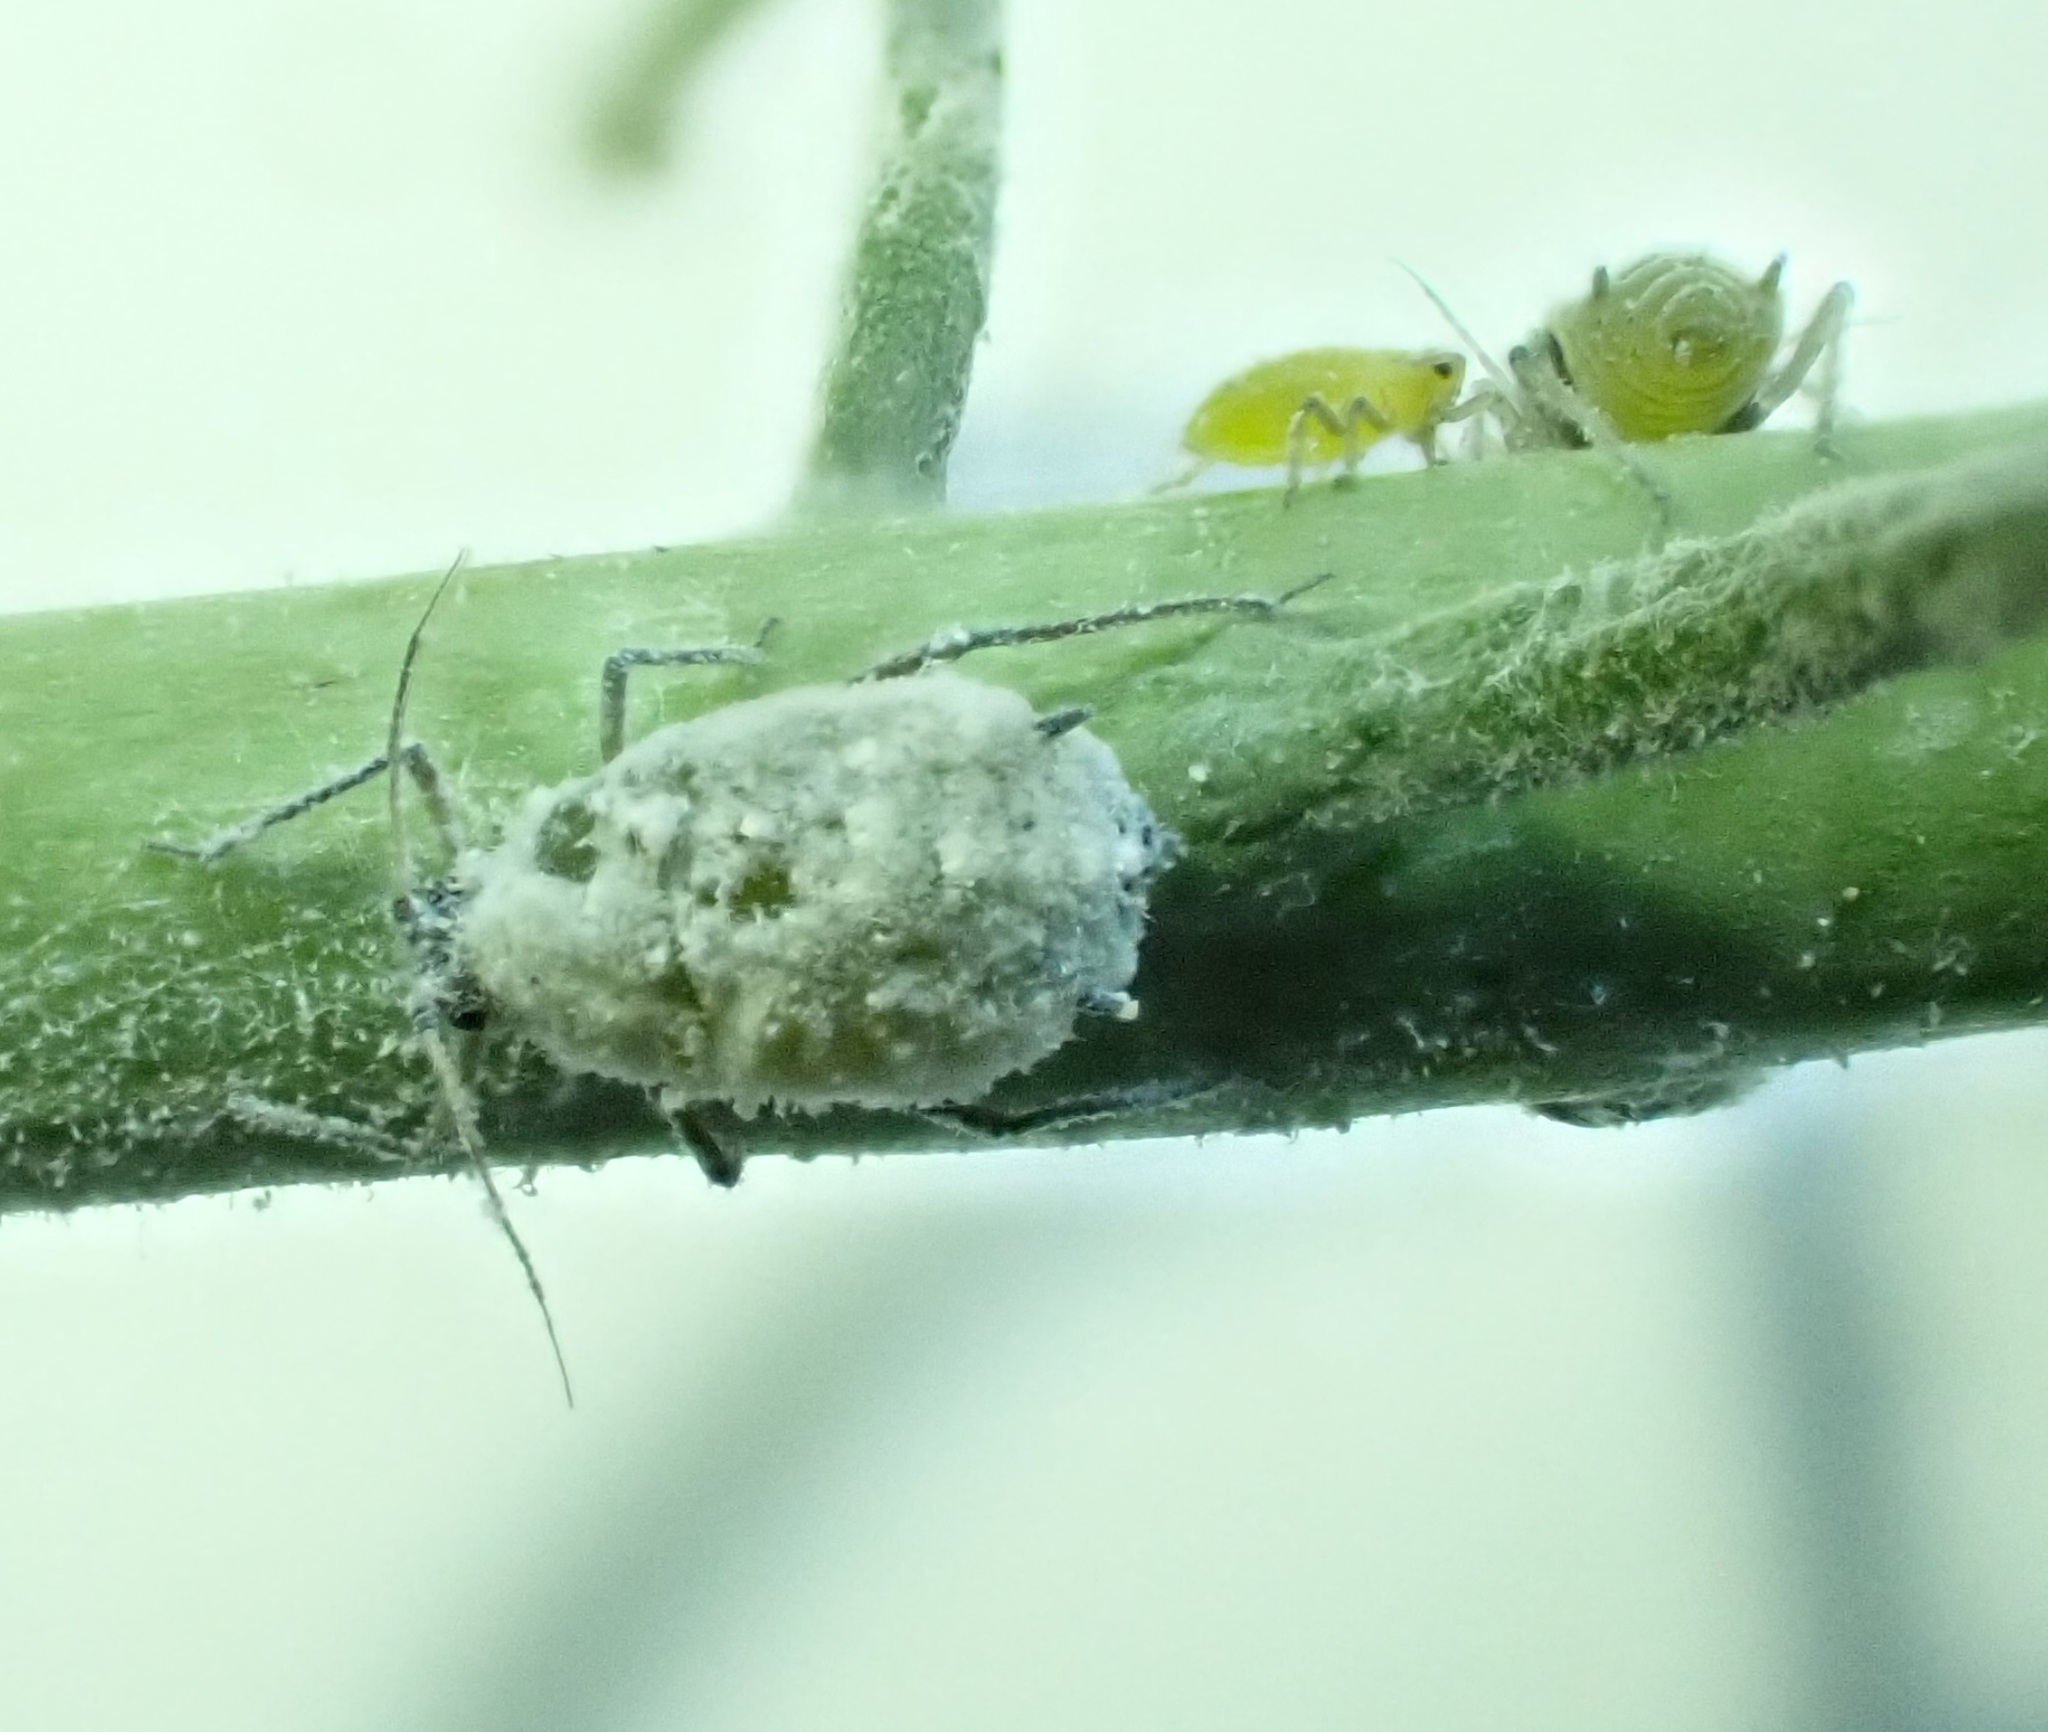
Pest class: cabbage_aphid